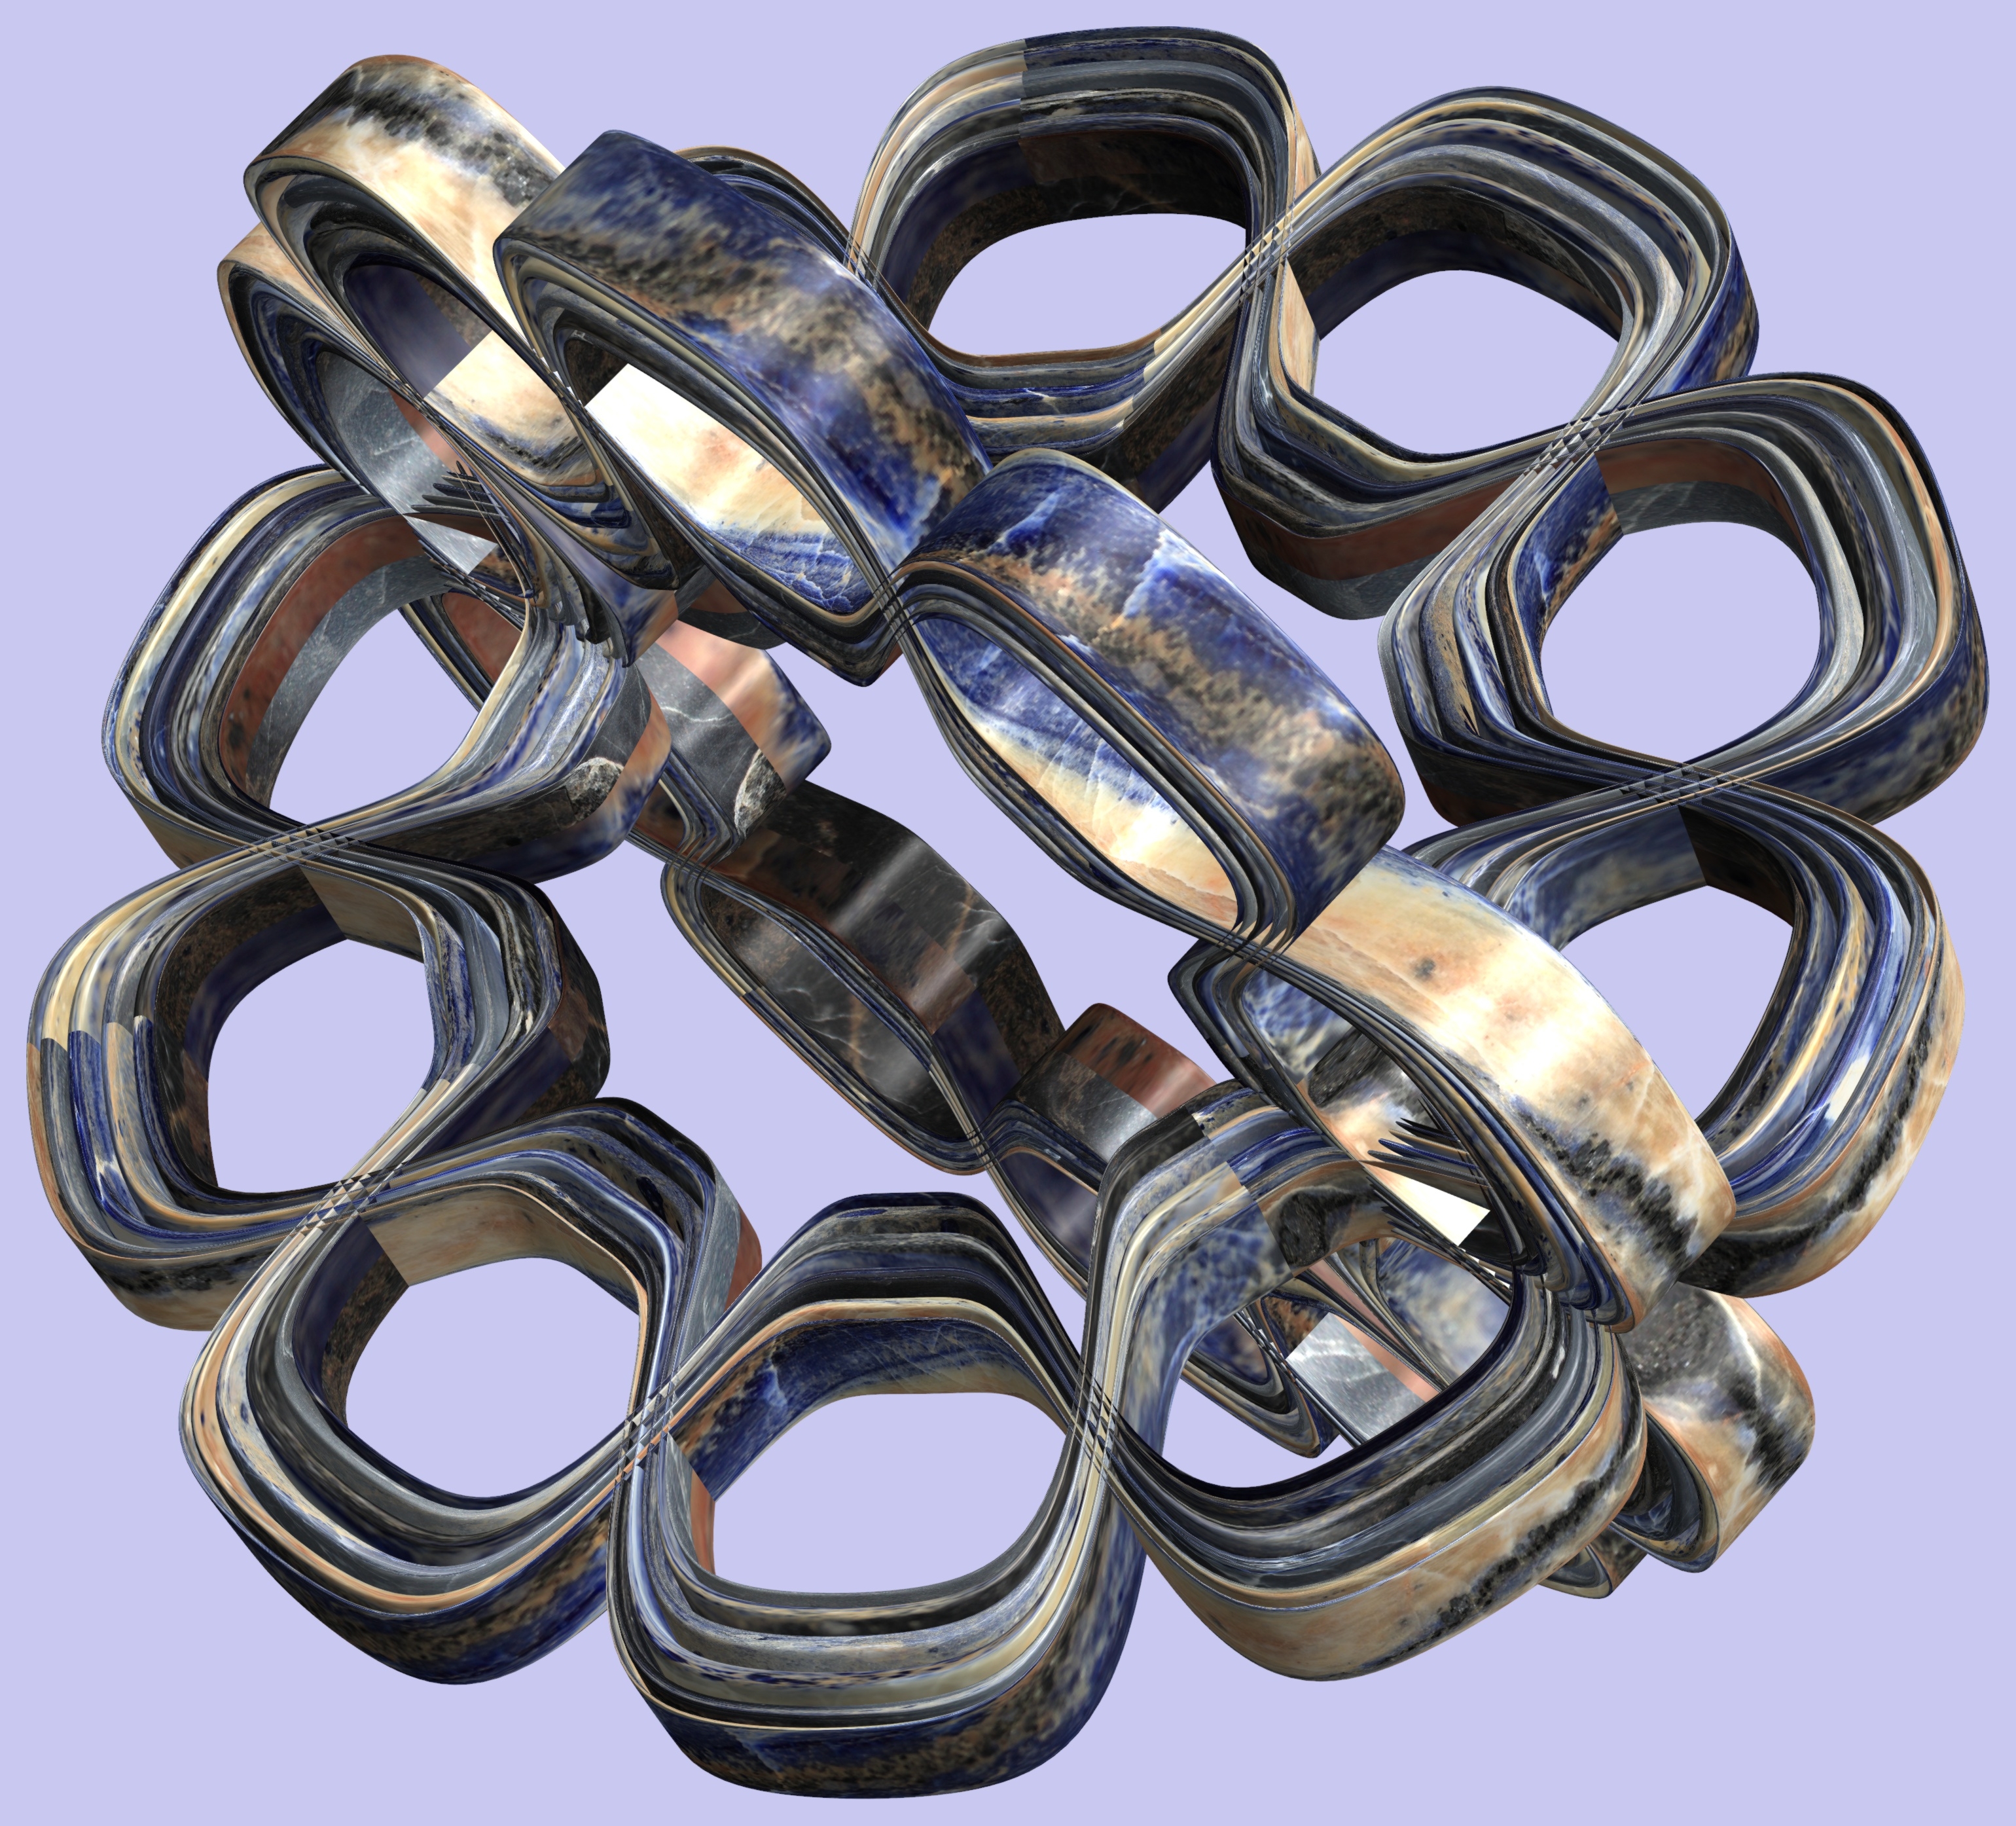
abstract, structure, texture, chain, pattern, geometry, font, sculpture, design, symmetry, 3d, graphic, rings, shape, torus, mathematica, cg, parametricplot3d, code, program, algorithm, mapping, geometricsculpture, bicycle chain